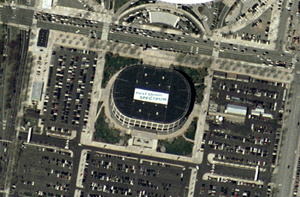
Le Spectrum était une salle omnisports située dans le South Philadelphia sports complex qui inclut le Lincoln Financial Field, le Citizens Bank Park et le Wachovia Center à Philadelphie, en Pennsylvanie, démoli entre novembre 2010 et avril 2011.